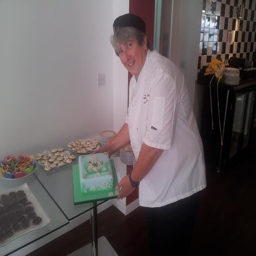
person with the wonderful cake that she made for the launch .